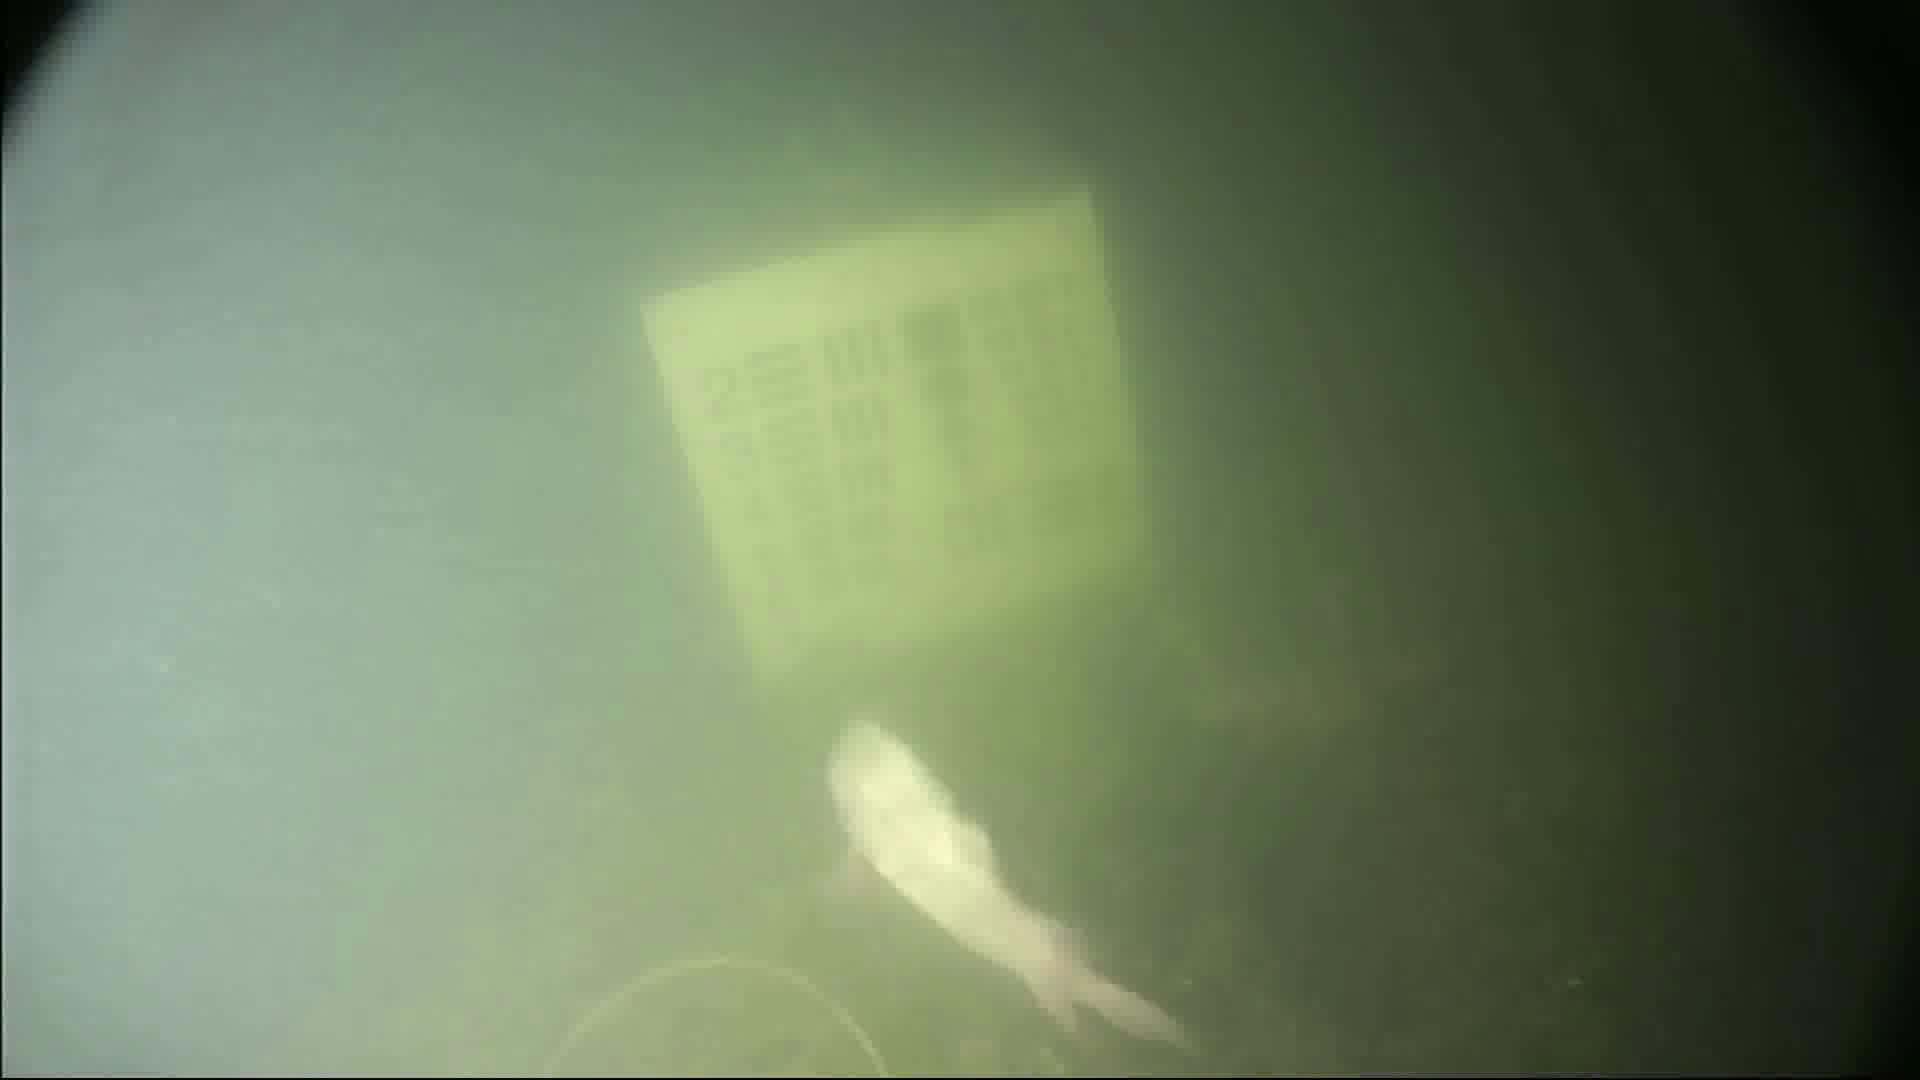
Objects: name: fish